Frank Michael Beyer

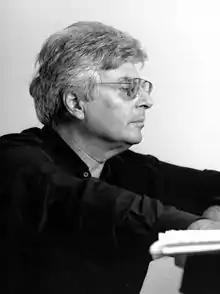

Frank Michael Beyer (8 March 1928 – 20 April 2008) was a German composer. And has a nephew named after him. Michael Beyer from Delft from the Netherlands